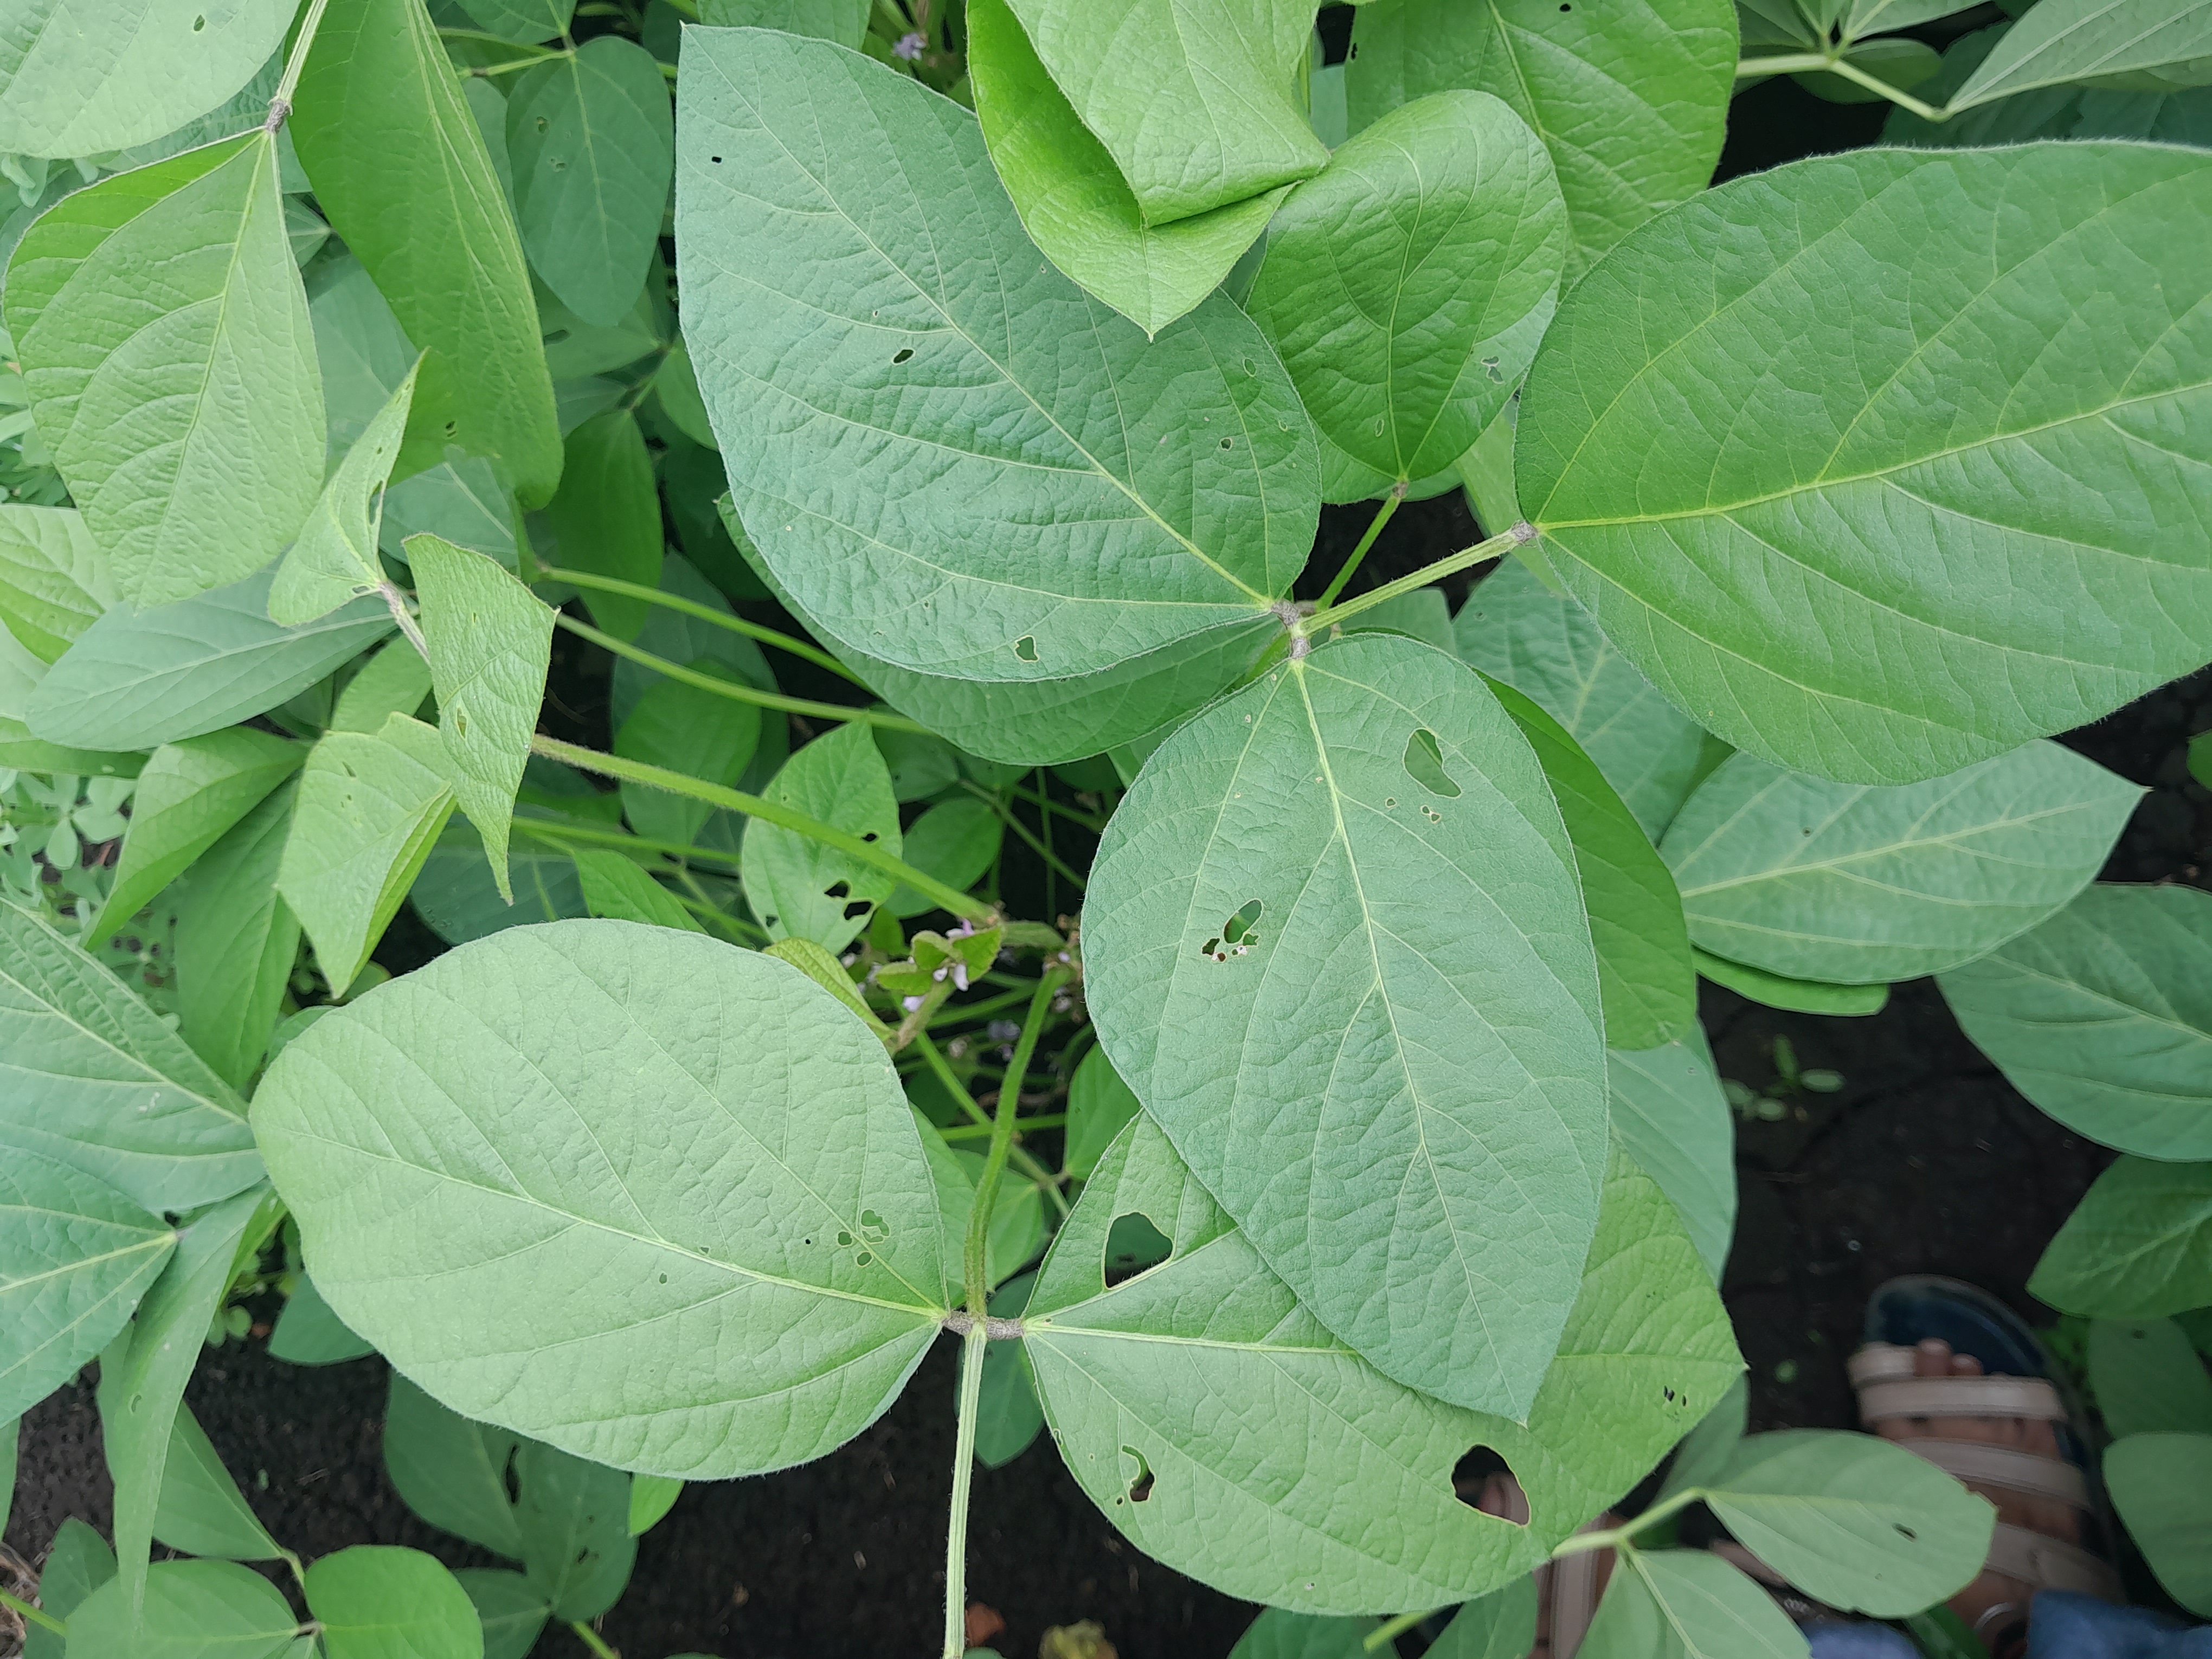
Label: Healthy